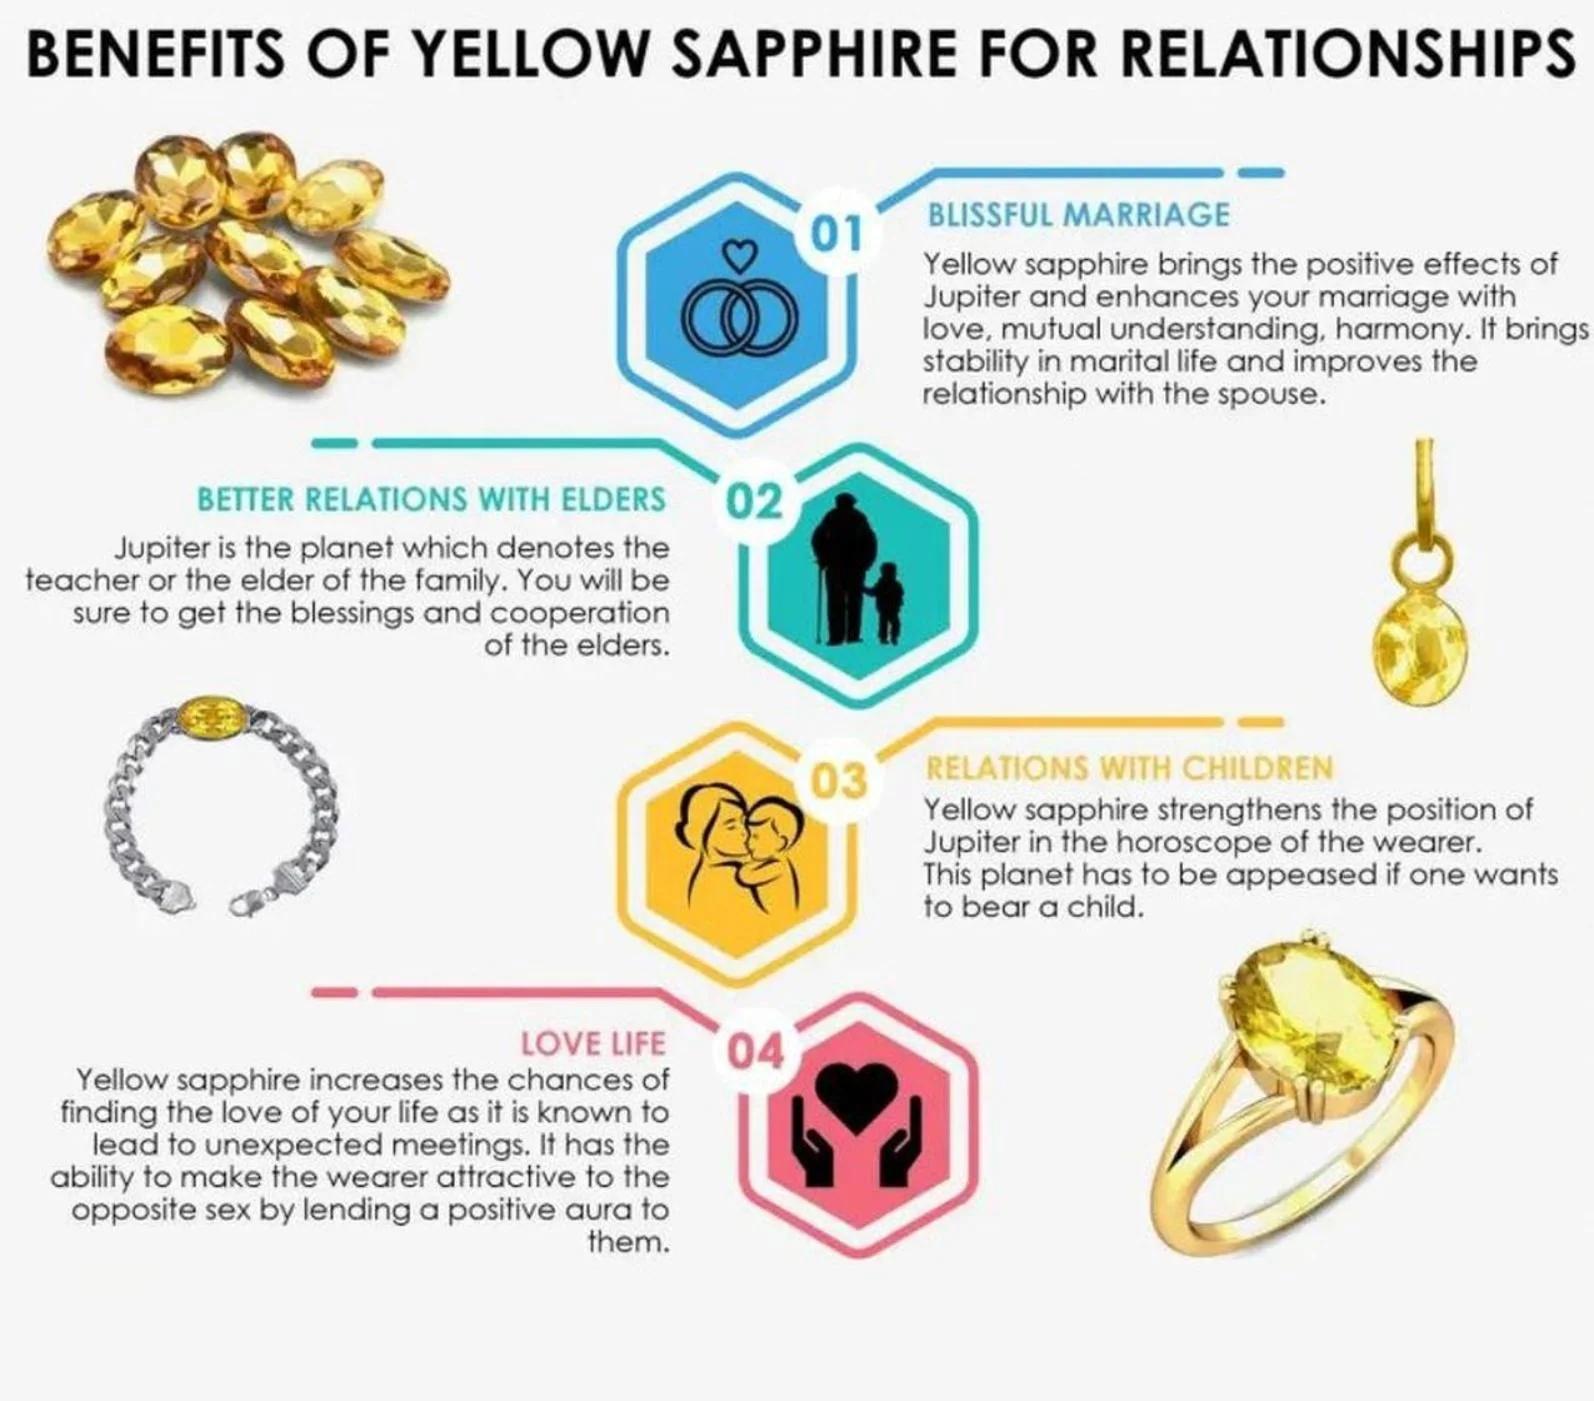
Chopra Gems Gold Plated Brass Original Yellow Sapphire Pendant (Men and Women)
Type: Necklaces & Pendants
Brand: Chopra Gems & Jewellery
Price: Rs. 497
 Yellow sapphire pukhraj panchdhatu pendant.This panchdhatu pendant is made up with 5 dhatus or metals namely gold, silver,copper,zinc and iron. This gemstone pendant is very pious compared to other nine gemstone with strong physical powers beneficial for scholars, academicians, teachers and other research fellows. The gemstone removes hurdles in late marriages or hitches in married life. Gains, profits and income flourishes by the grace of yellow sapphire. The yellow sapphire boosts positive energy and support for entrepreneurs and aspiring leaders in their respective fields.Treatment has been given to enhance its quality,it is well effective as astrological purpose.
Features: Original yellow sapphire pendant,Color - yellow,Collection - ethnic
Included: Original Yellow Sapphire Pendant